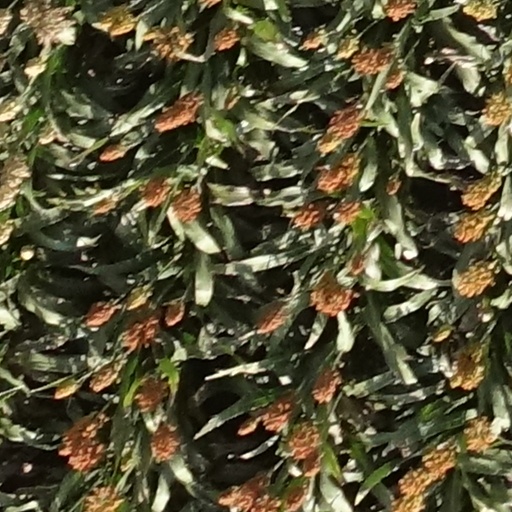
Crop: sorghum